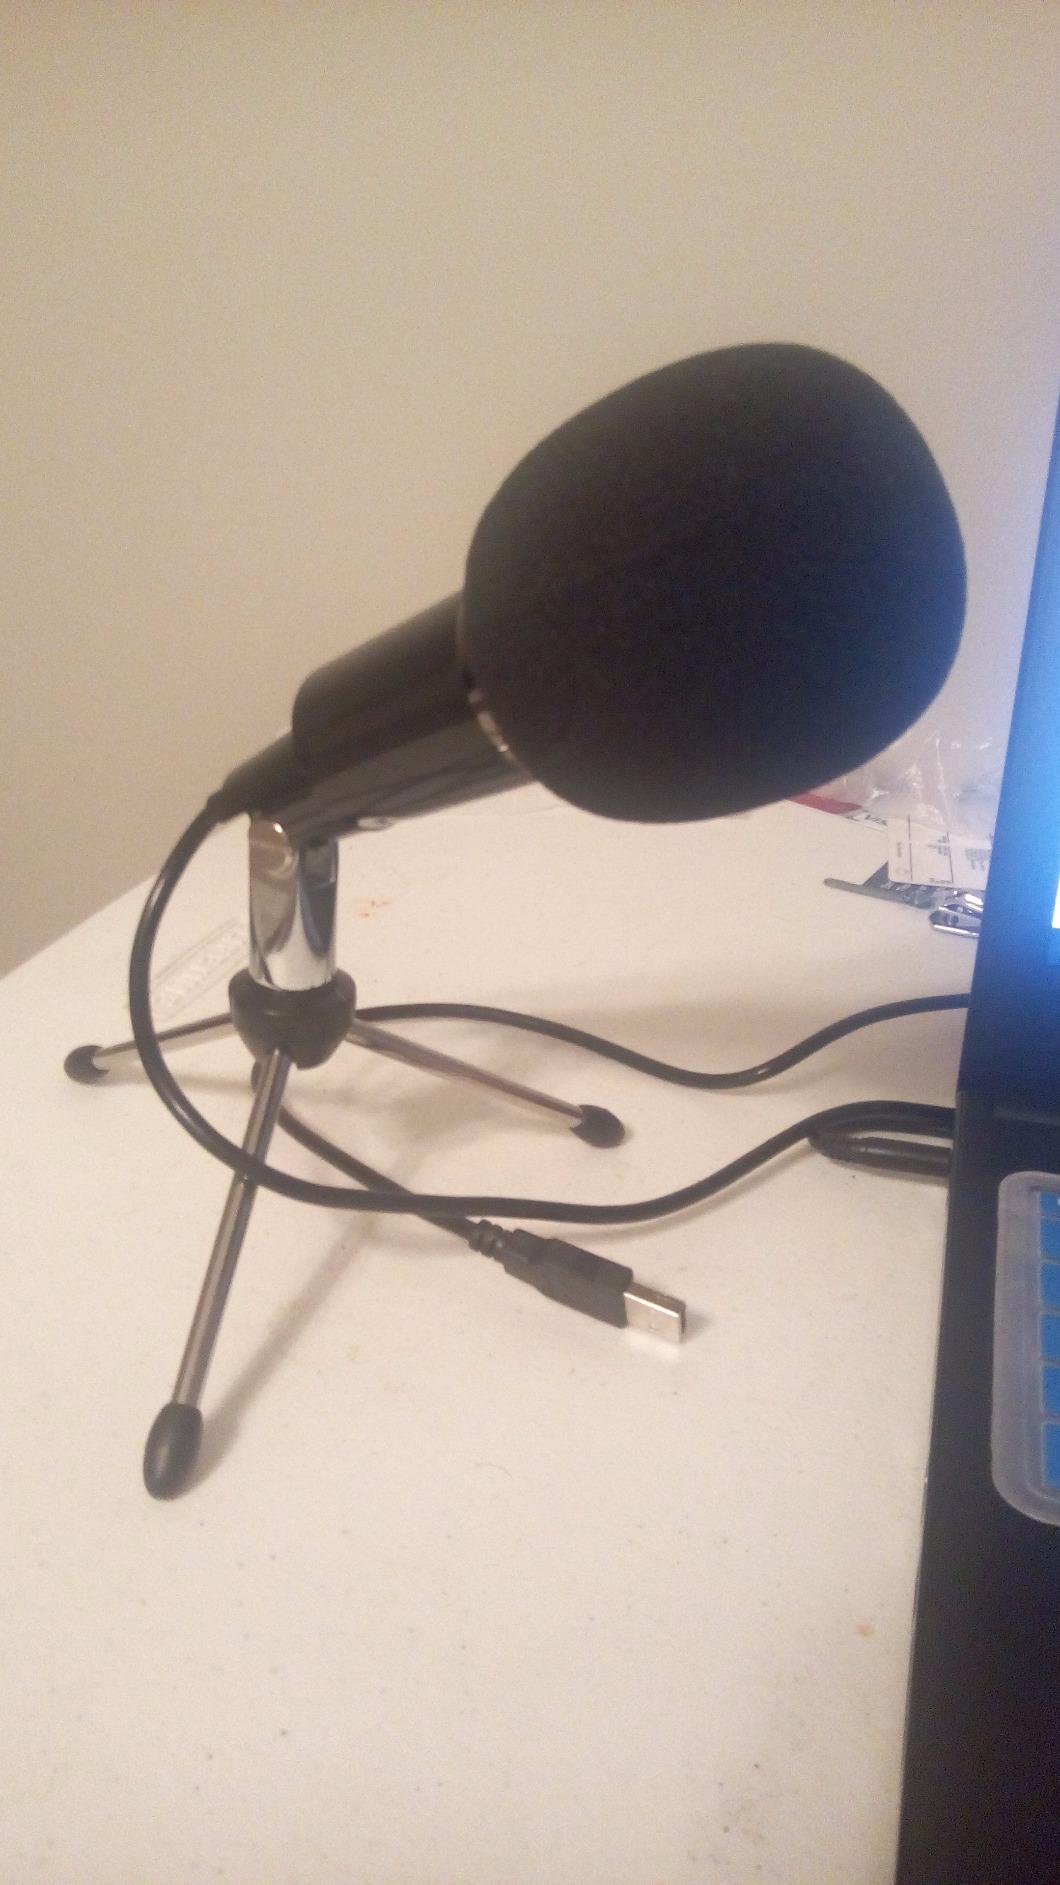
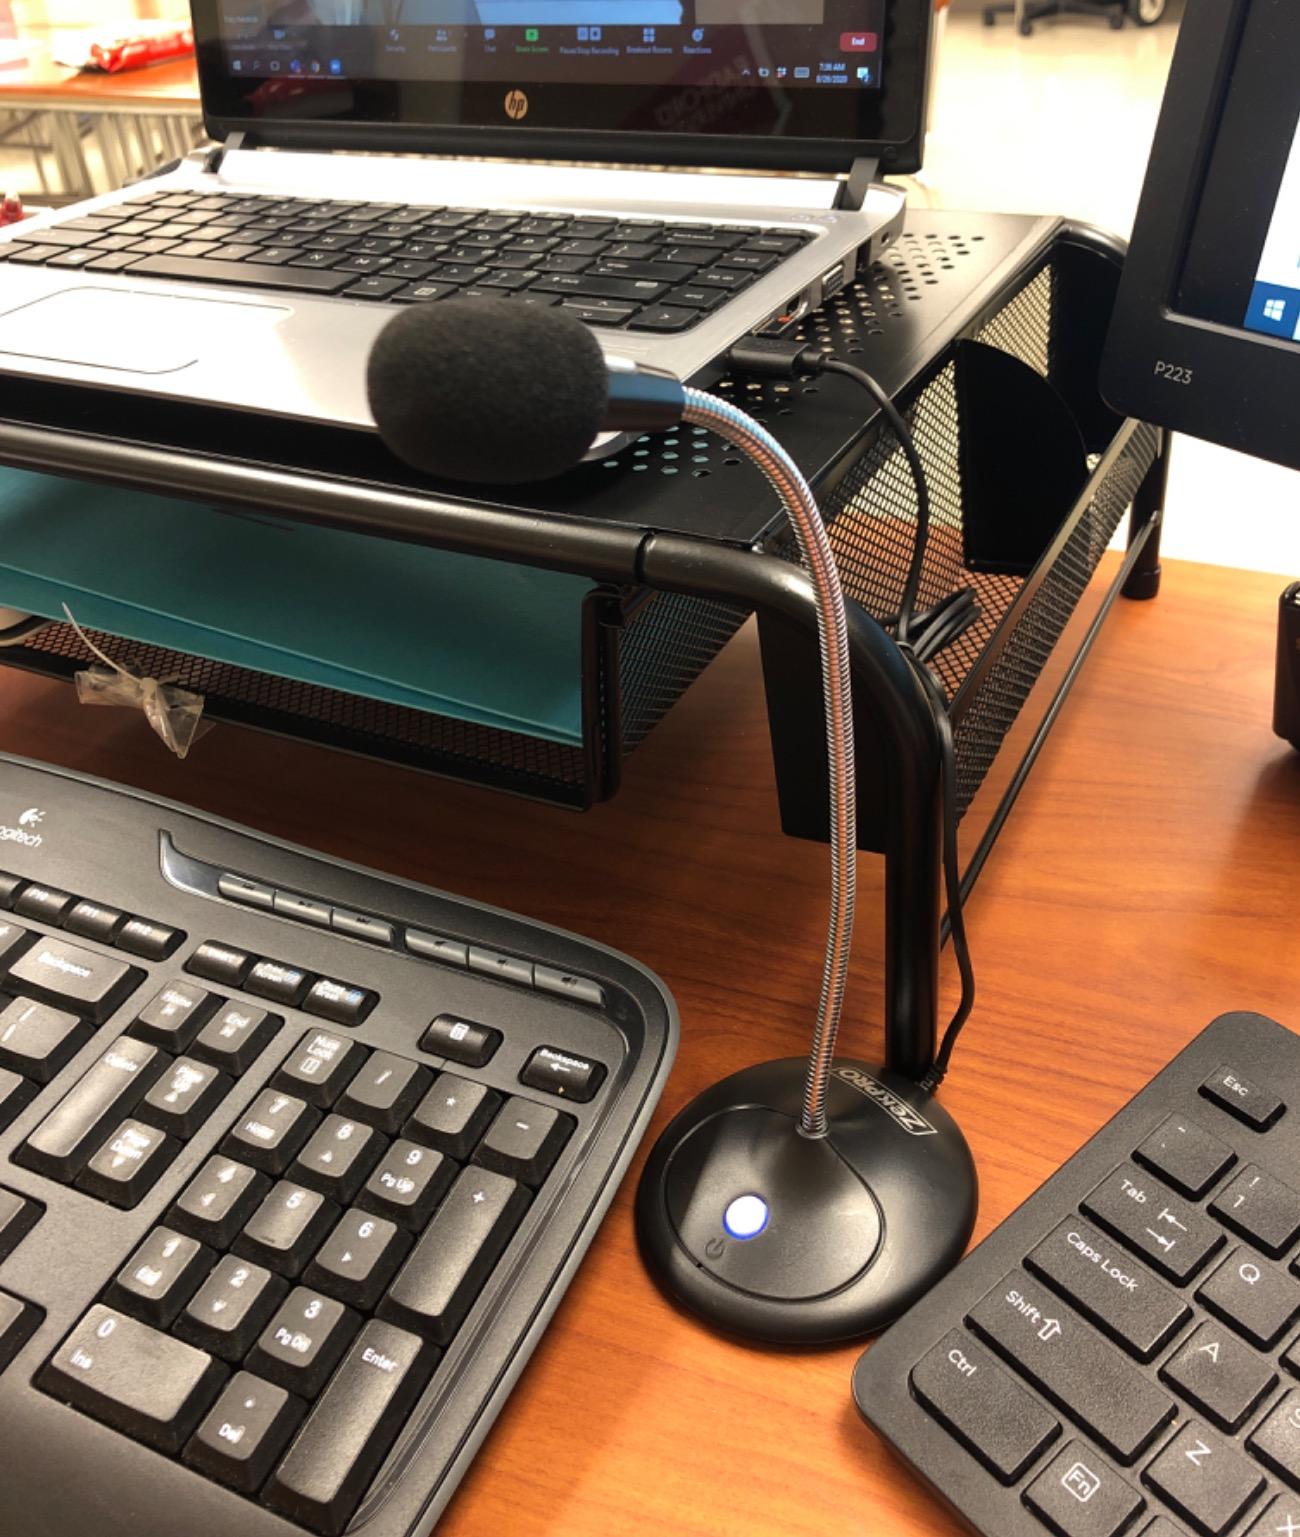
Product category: microphone
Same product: no